National Bank of the Republic of Abkhazia

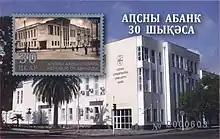
2021 Abkhazian post card commemorating the 30th anniversary of the bank

On 10 November 2004, during the height of the post-election crisis, President Ardzinba dismissed Boris Zhirov as chairman of the National Bank and temporarily appointed Vice-Premier Emma Tania in his stead. After Sergei Bagapsh won the January 2005 rerun, the People's Assembly voted to permanently appoint a chairman. It first voted against the permanent appointment of Tania, before supporting on 10 June the nomination of Illarion Argun, former chairman of Gagra Bank, with 29 votes in favour, 3 against and 3 abstentions.